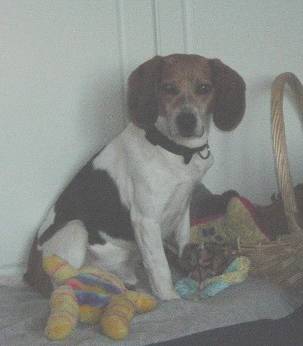
Label: dog